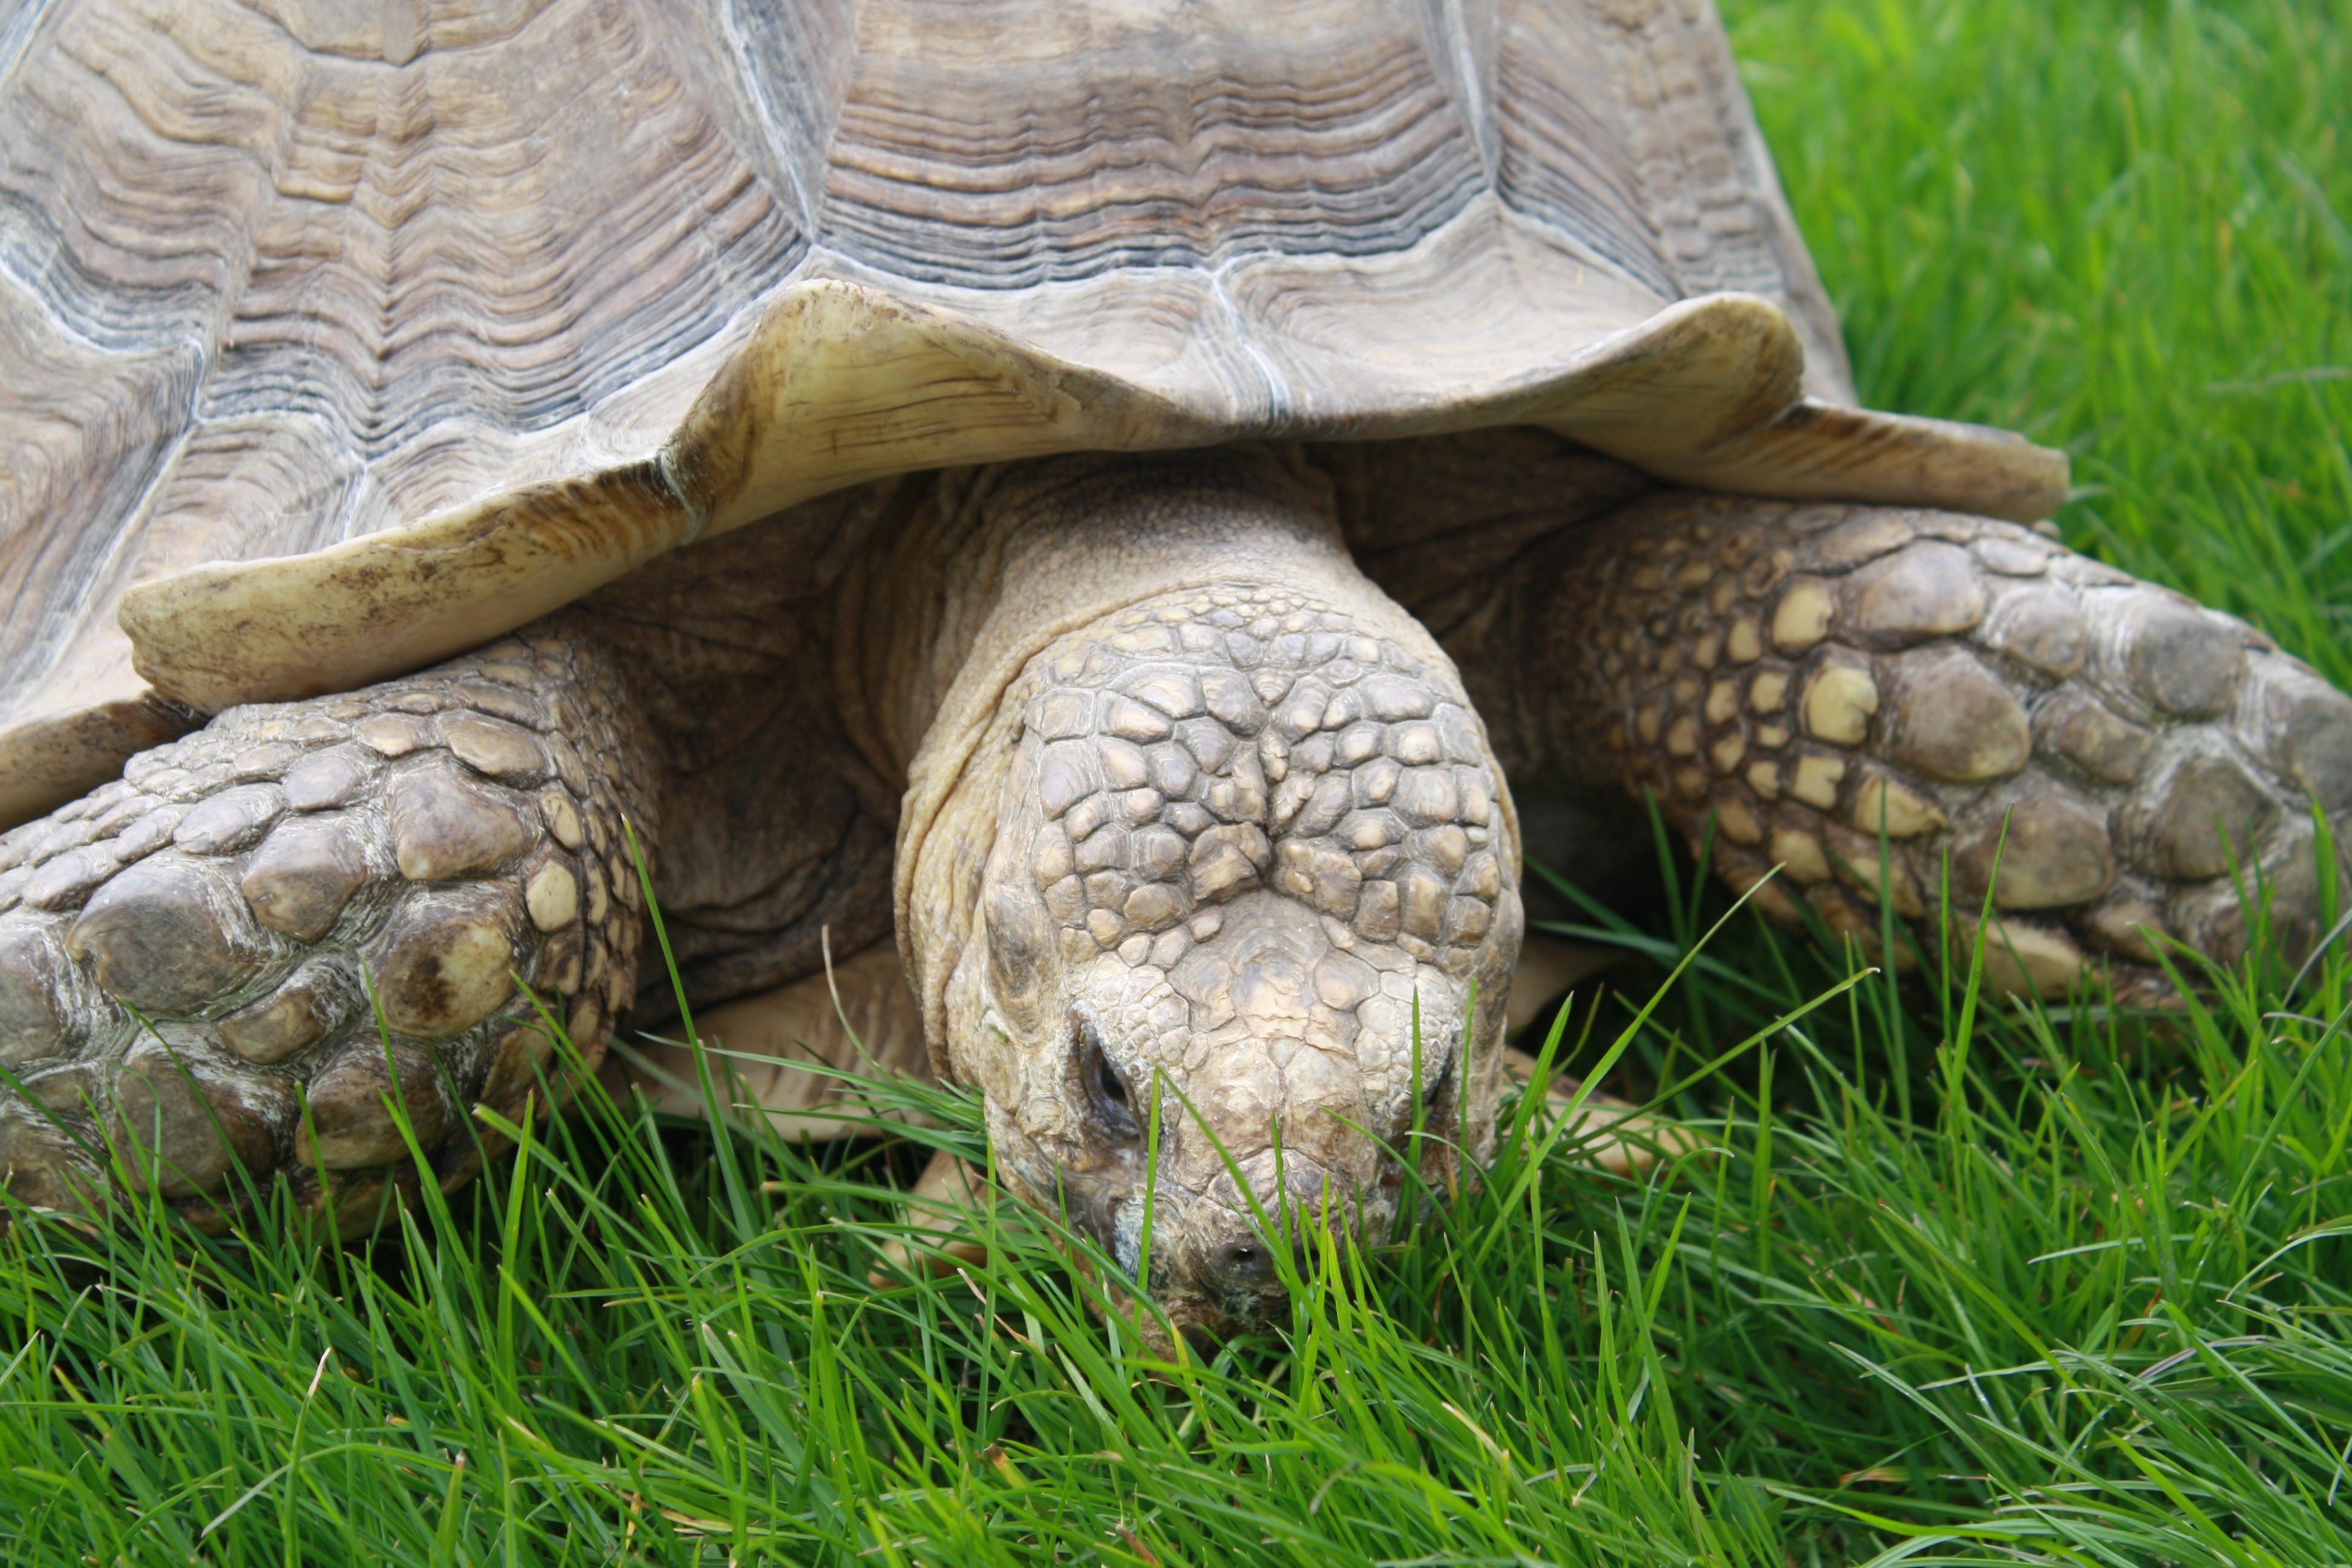
nature, wildlife, wild, zoo, africa, turtle, reptile, fauna, animals, tortoise, vertebrate